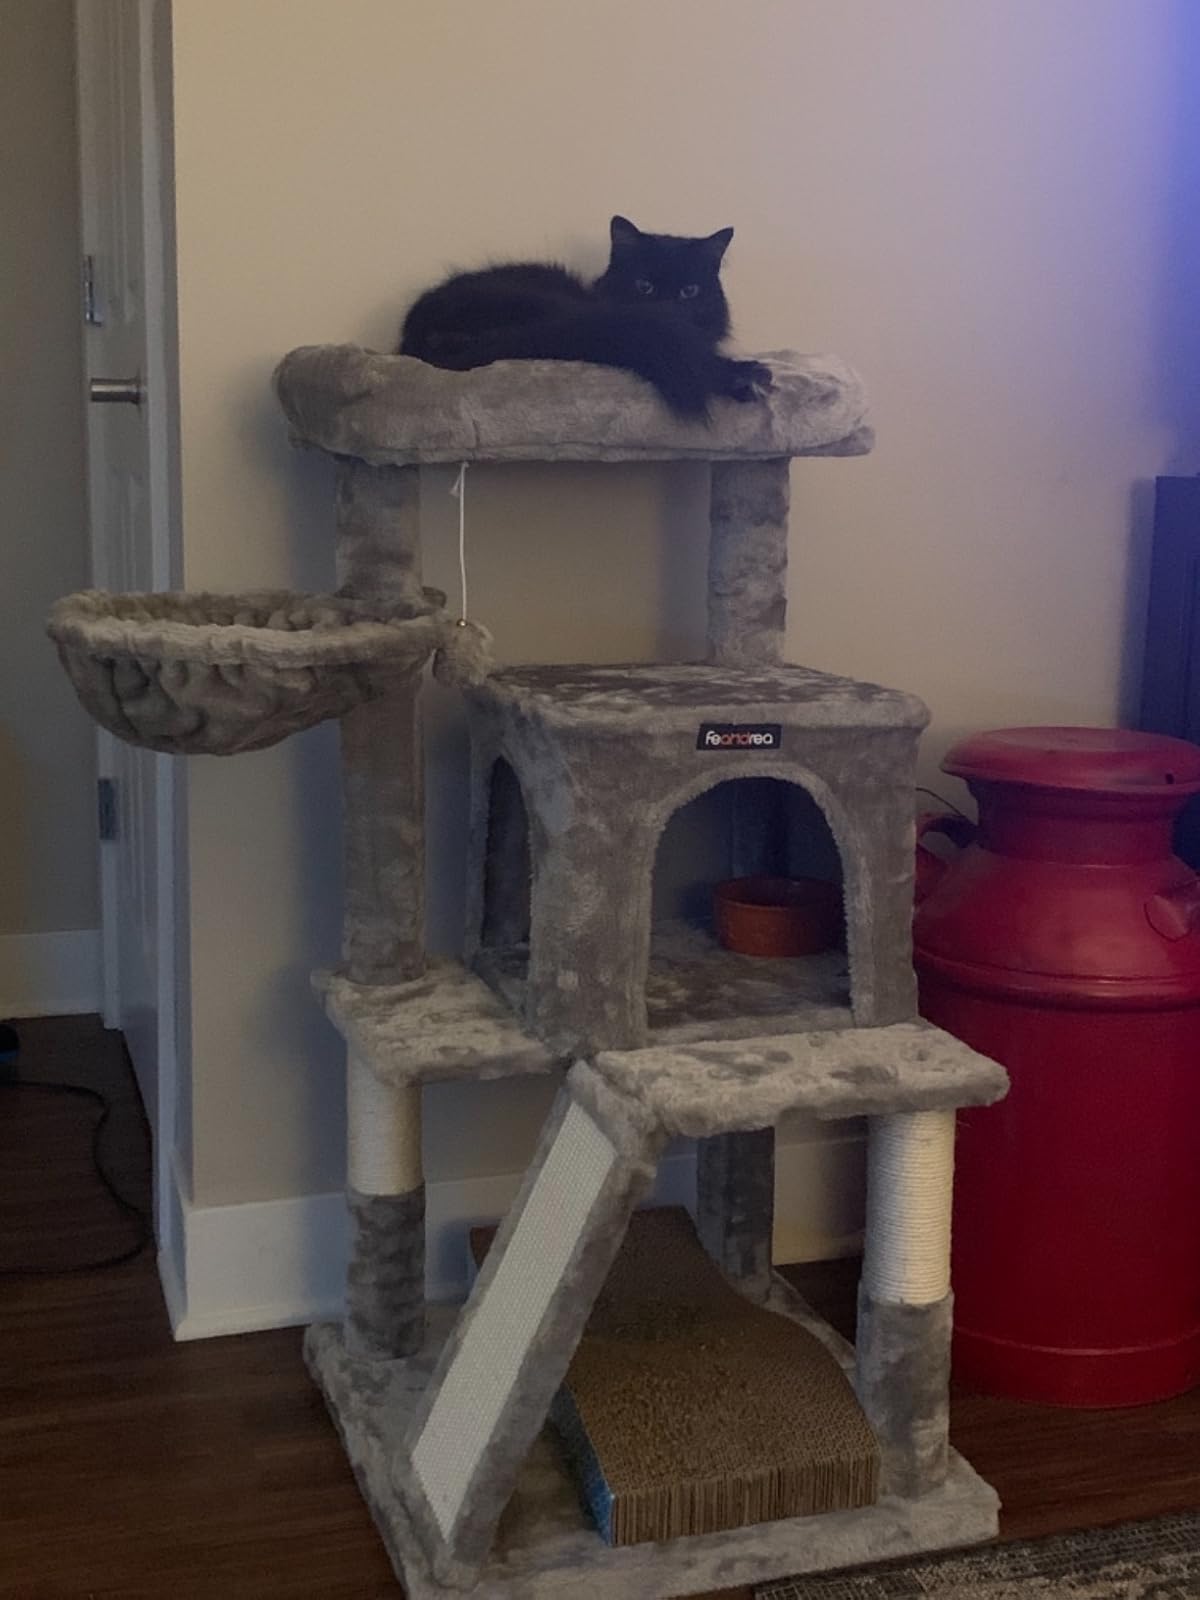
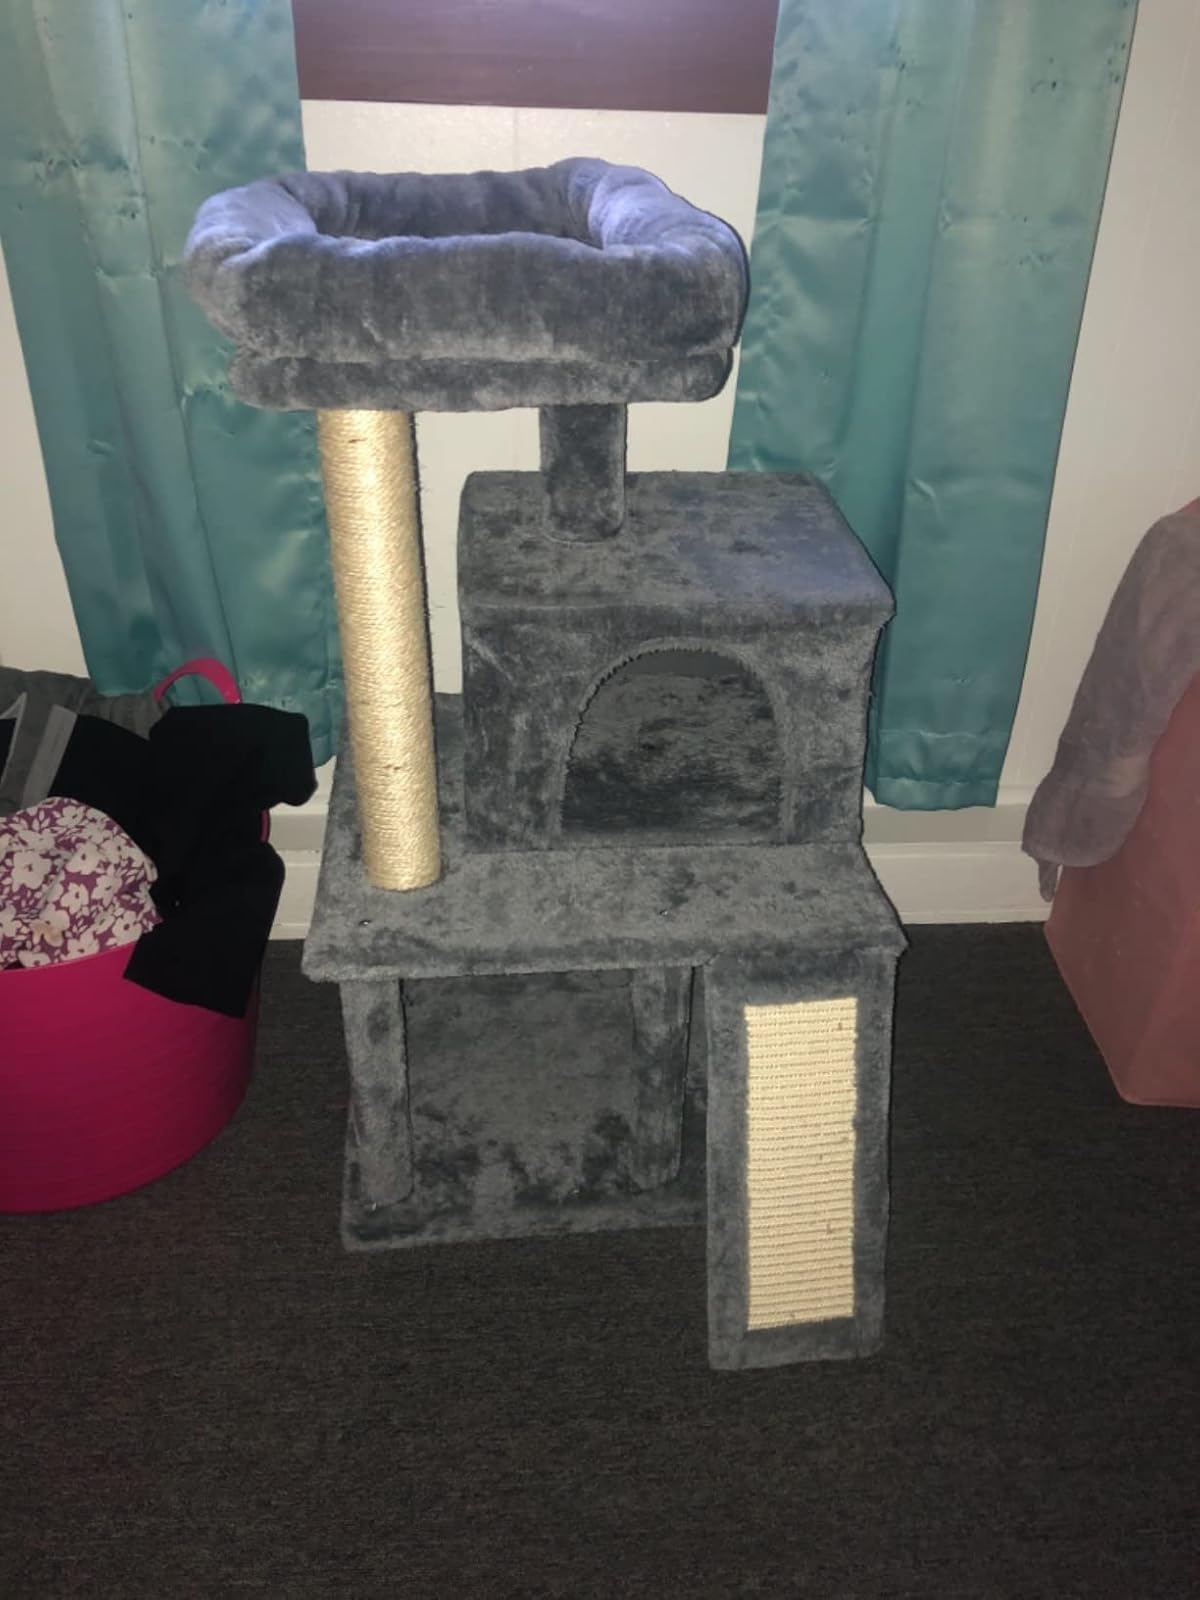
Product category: items_cat tree
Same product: no